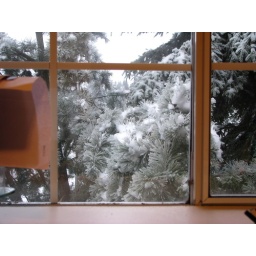
All the needles of the trees outside the windows are individually covered in ice.